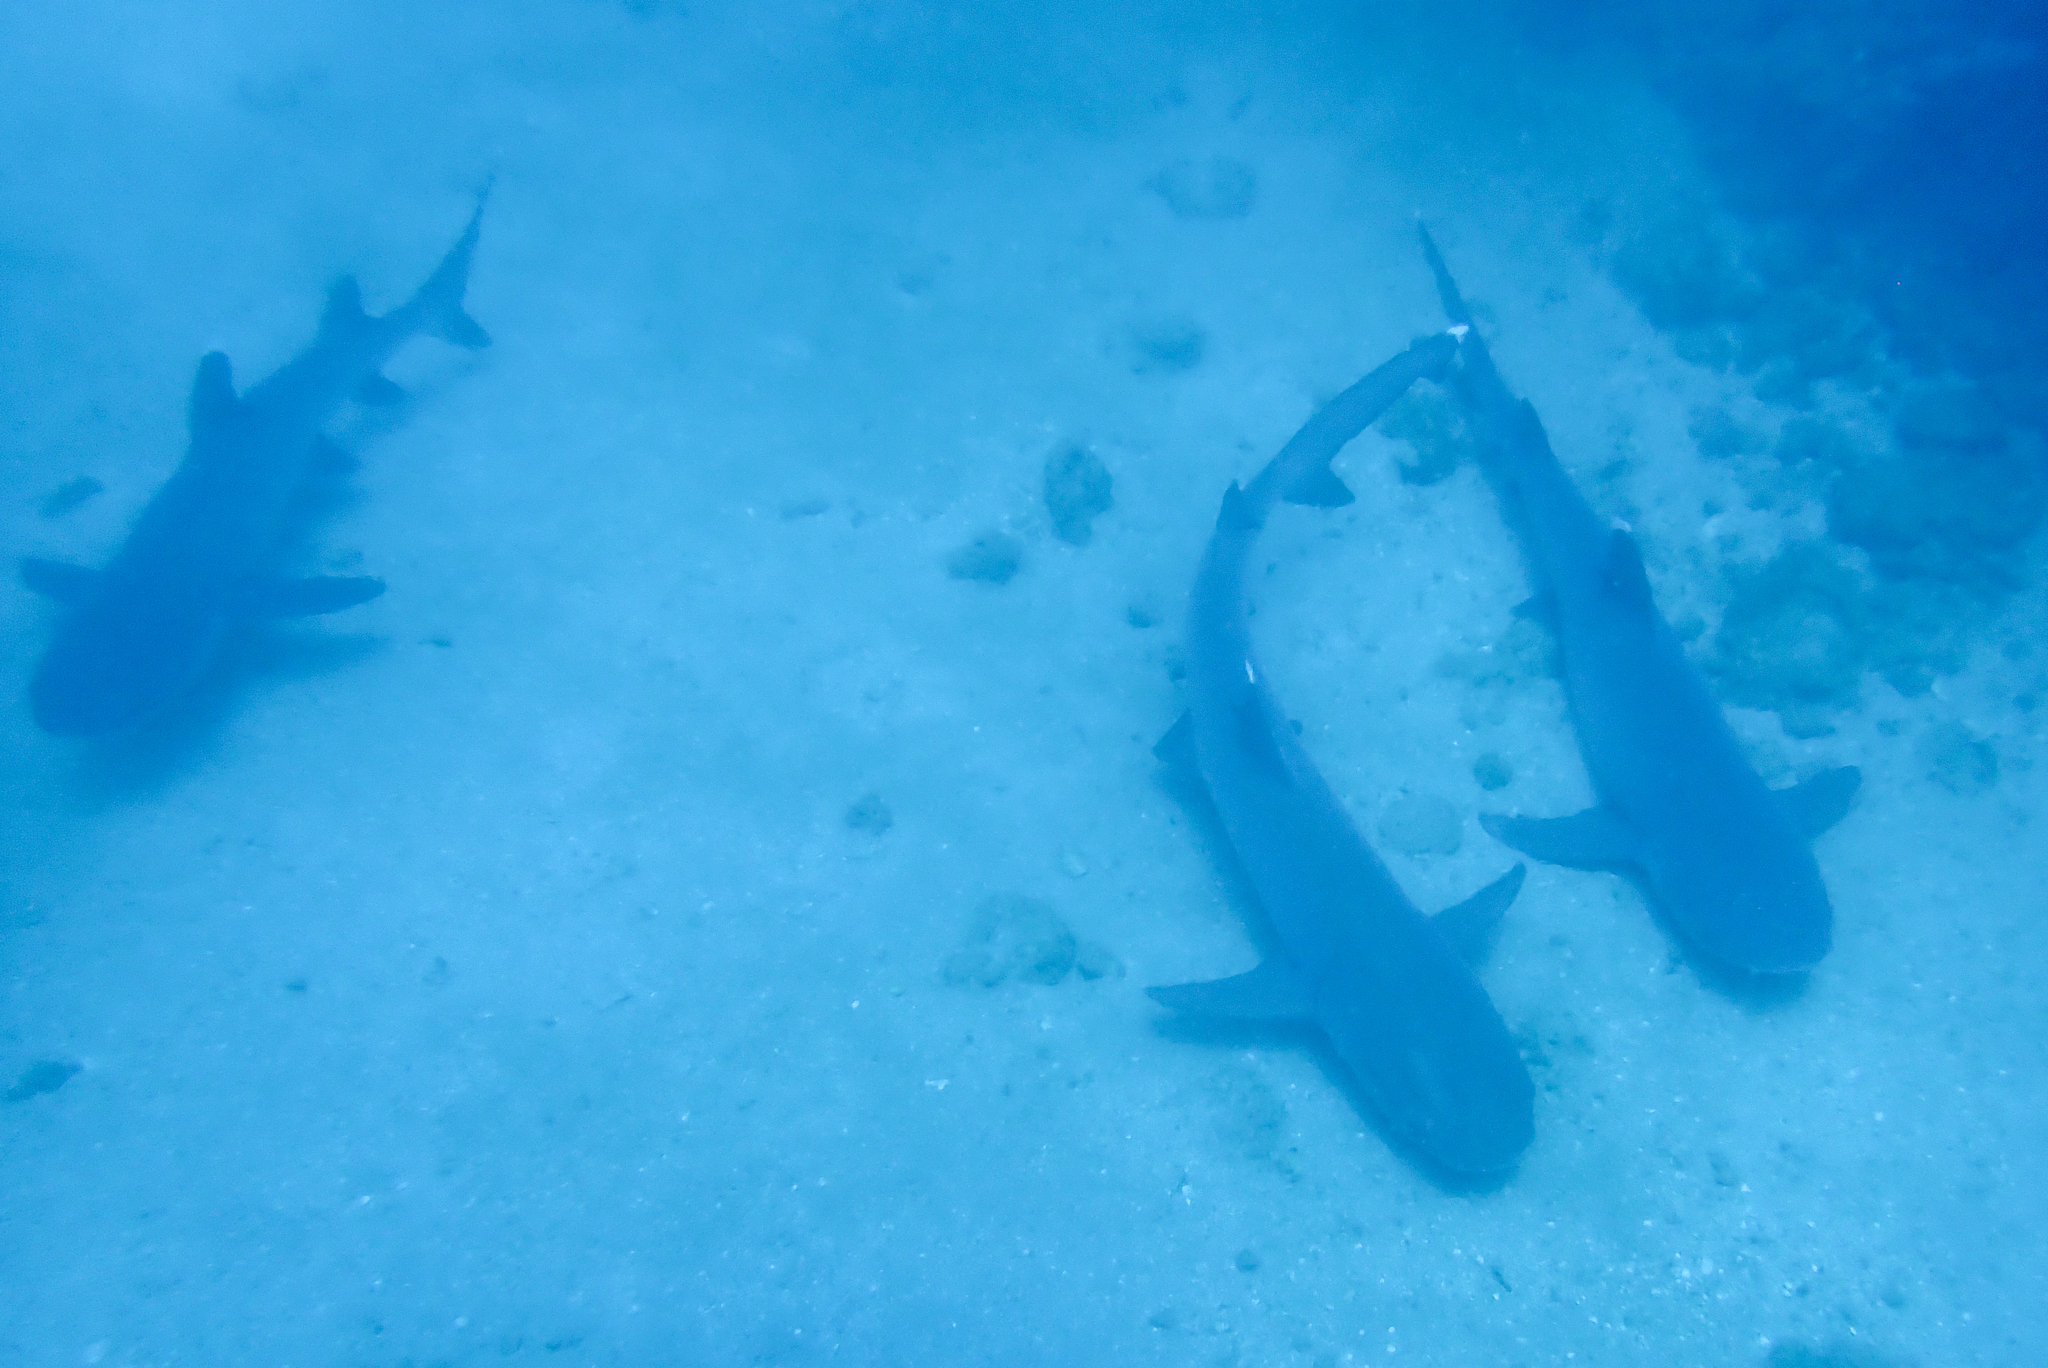
fish (species not among the labelled classes)